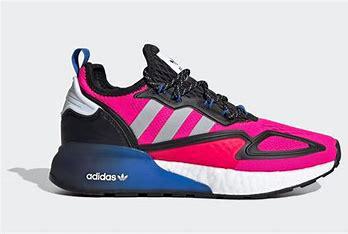
Brand: Adidas
Model: ZX 2K